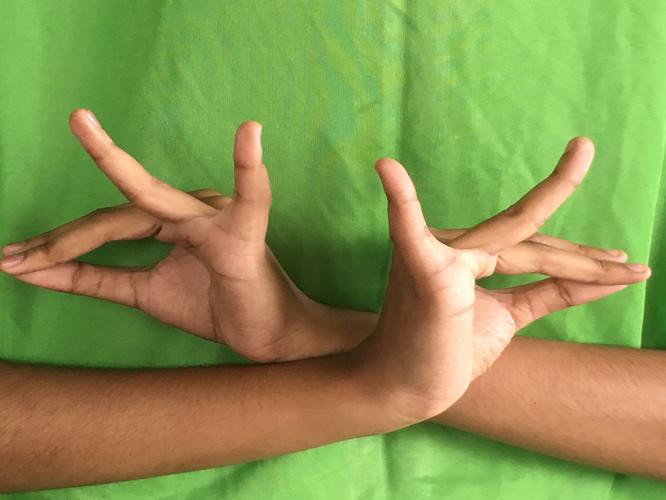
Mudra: Katakavardhana
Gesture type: double_hand